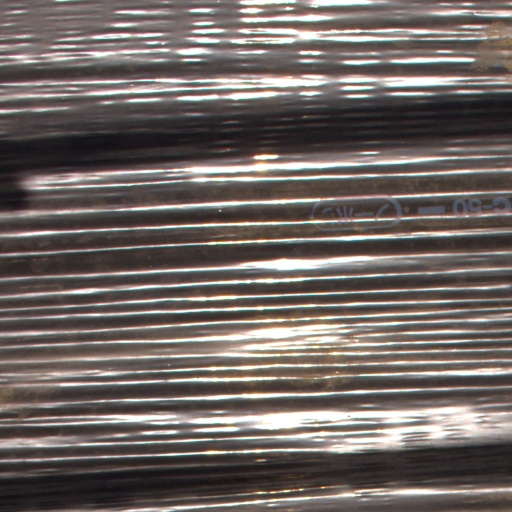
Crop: Jerusalem artichoke